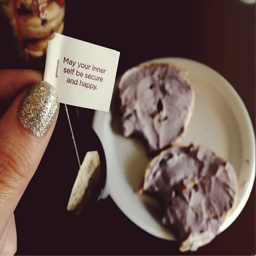
A fortune note on a tea bag next to a bagel.
A tea bag provides an inspirational message during a snack.
A badly glittered fingernail stands out on the hand holding a fortune cookie type paper.
A person holding a tiny piece of paper.
A finger holding a tea bag note with a string.